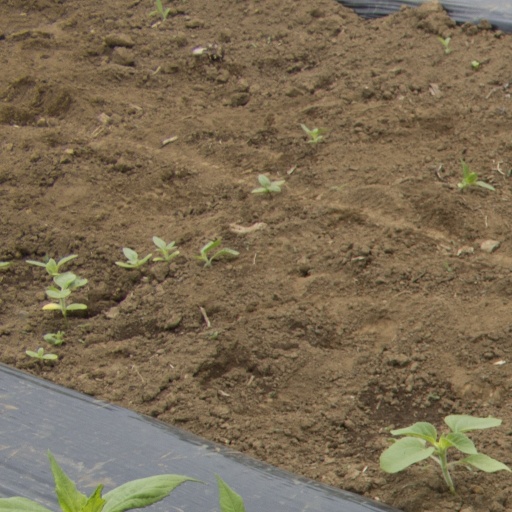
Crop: Jerusalem artichoke